Economic history of Japan

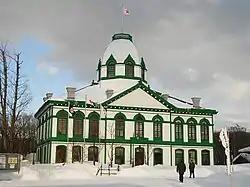
Hokkaidō Development Commission Sapporo Main Office (Historical Village of Hokkaido)

After the fall of the Tokugawa shogunate and subsequent founding of the Meiji government in 1868, Japan underwent significant Westernization.